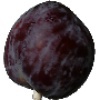
Label: Plum 1